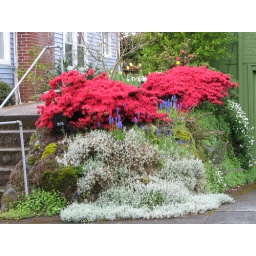
Lava rock garden wall with plants planted among the rocks in the wall.